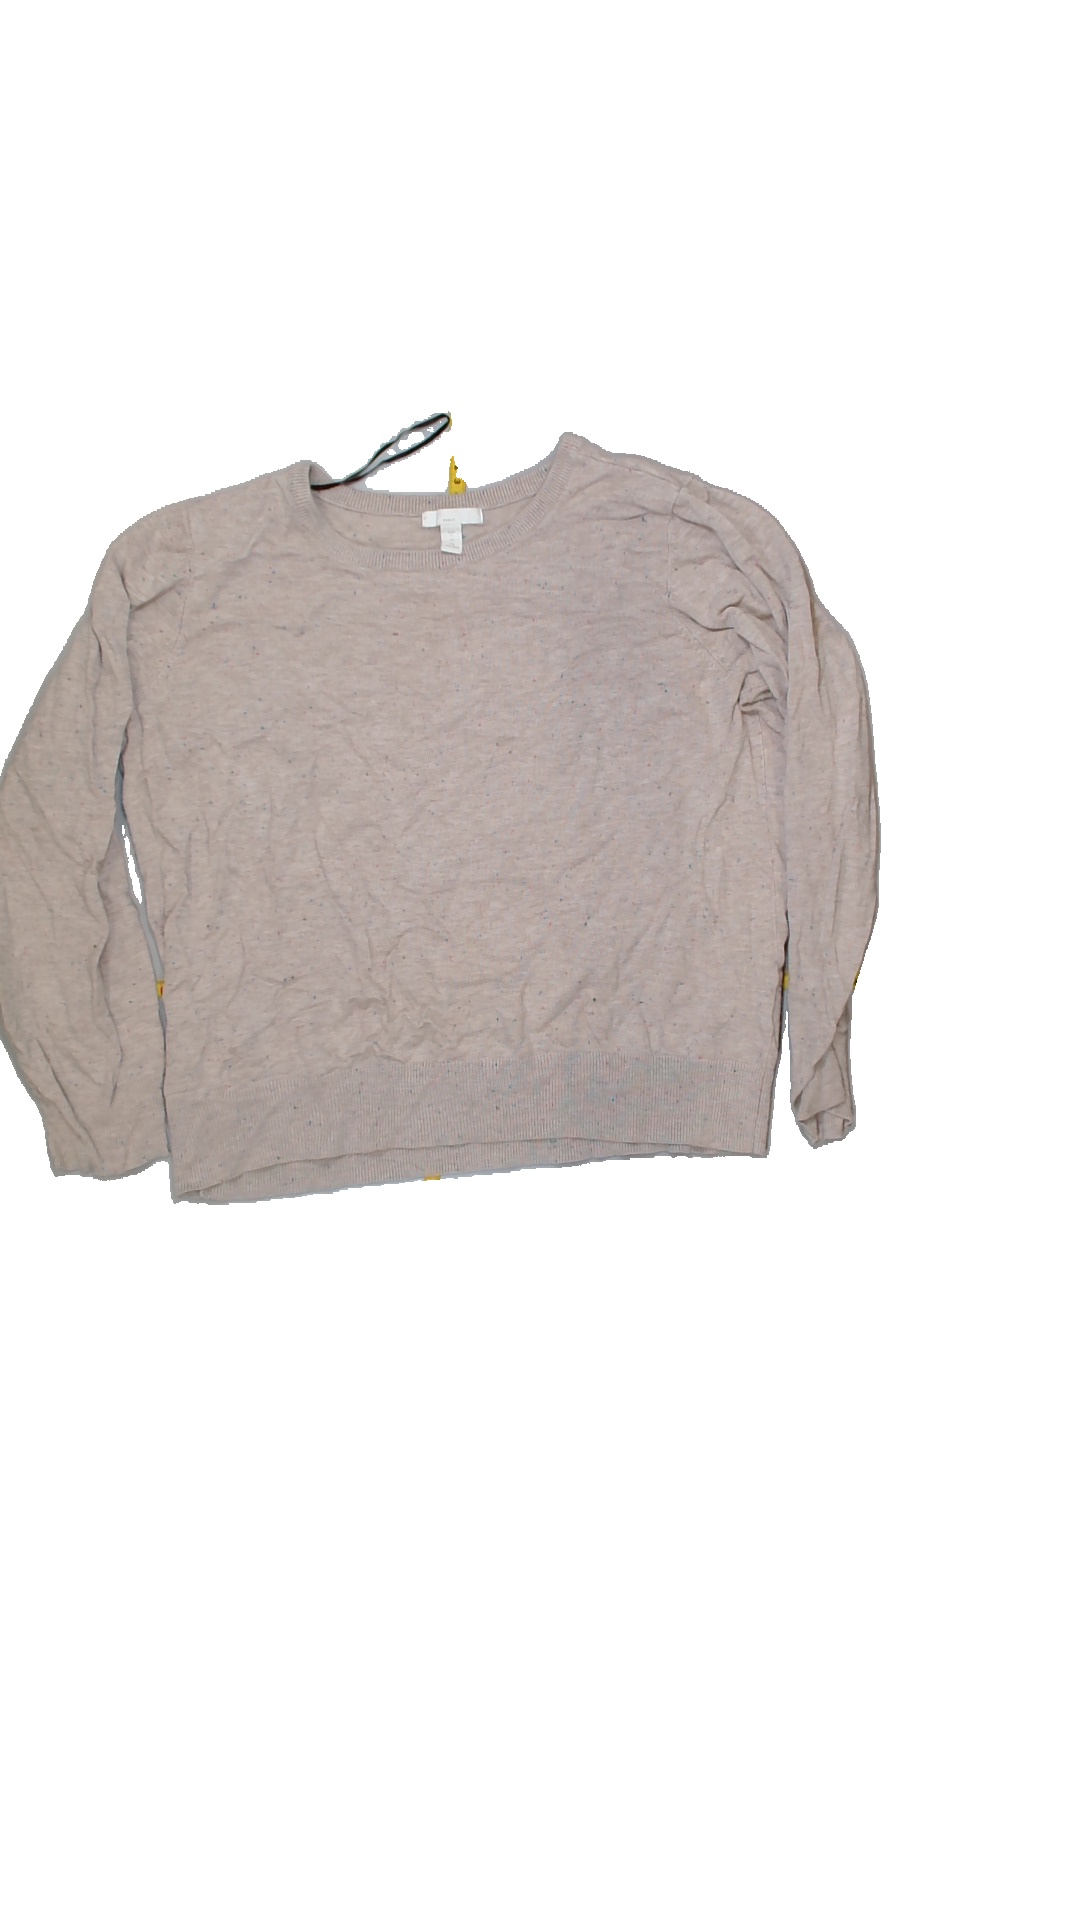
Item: Sweater (Ladies)
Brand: H&m
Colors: Multicolor
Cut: C-collar, Regular
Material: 70%viscose 30%nylone
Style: No trend
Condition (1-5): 3
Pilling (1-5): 3
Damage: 0
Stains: Yes
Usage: Export
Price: <50